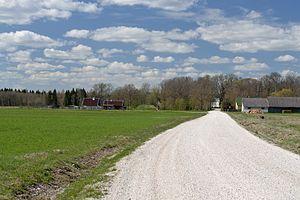
La commune de Paide est une commune rurale estonienne de la région de Järva qui s'étend sur 300 km². Sa population est de 1 622 habitants.
Eivere est un village de 53 habitants en Estonie appartenant à la commune de Paide dans la région de Järva. Il est connu pour son château néogothique transformé aujourd'hui en hôtel.